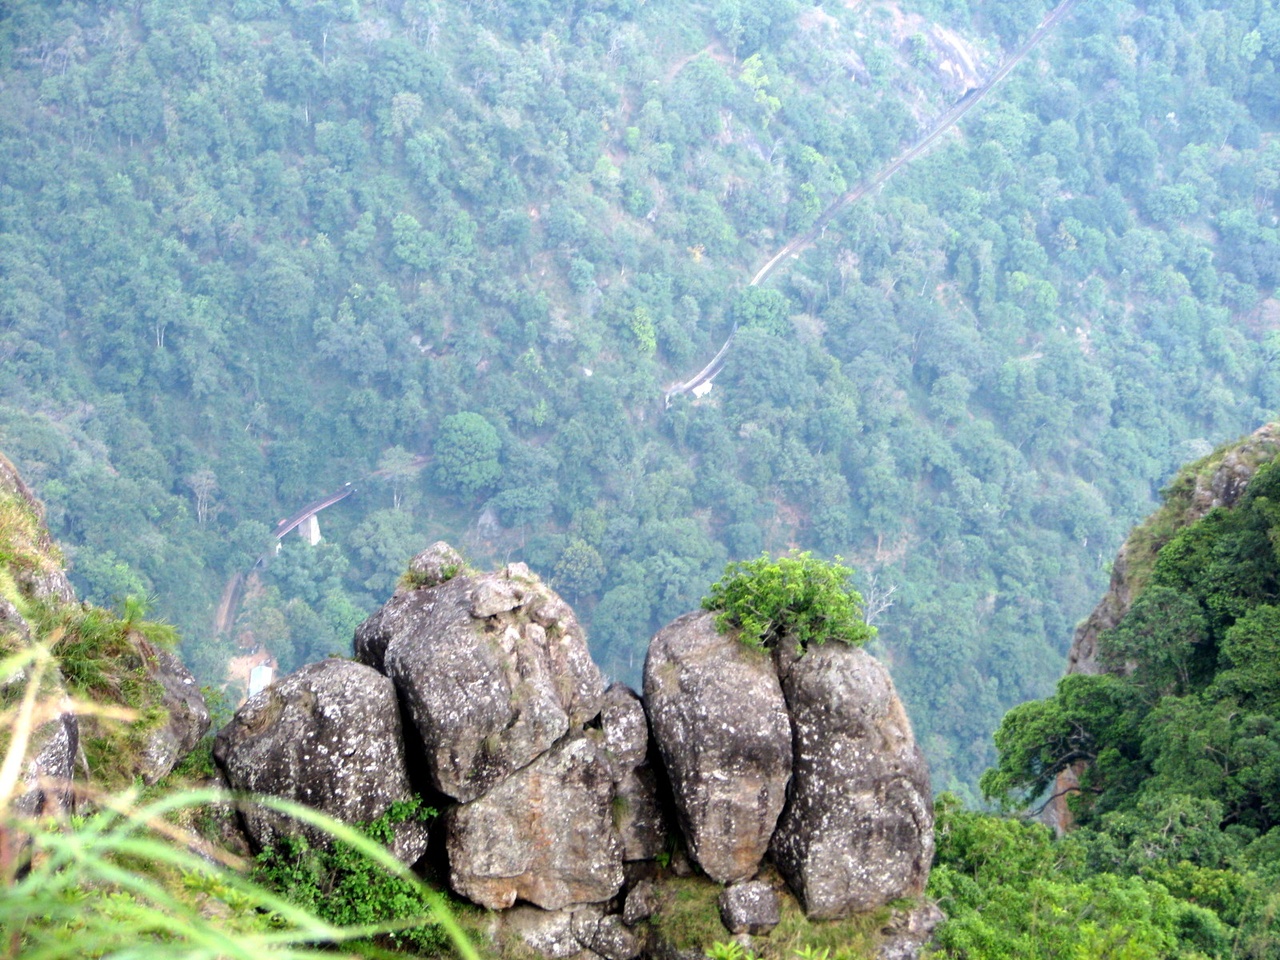
Gardens near Ooty